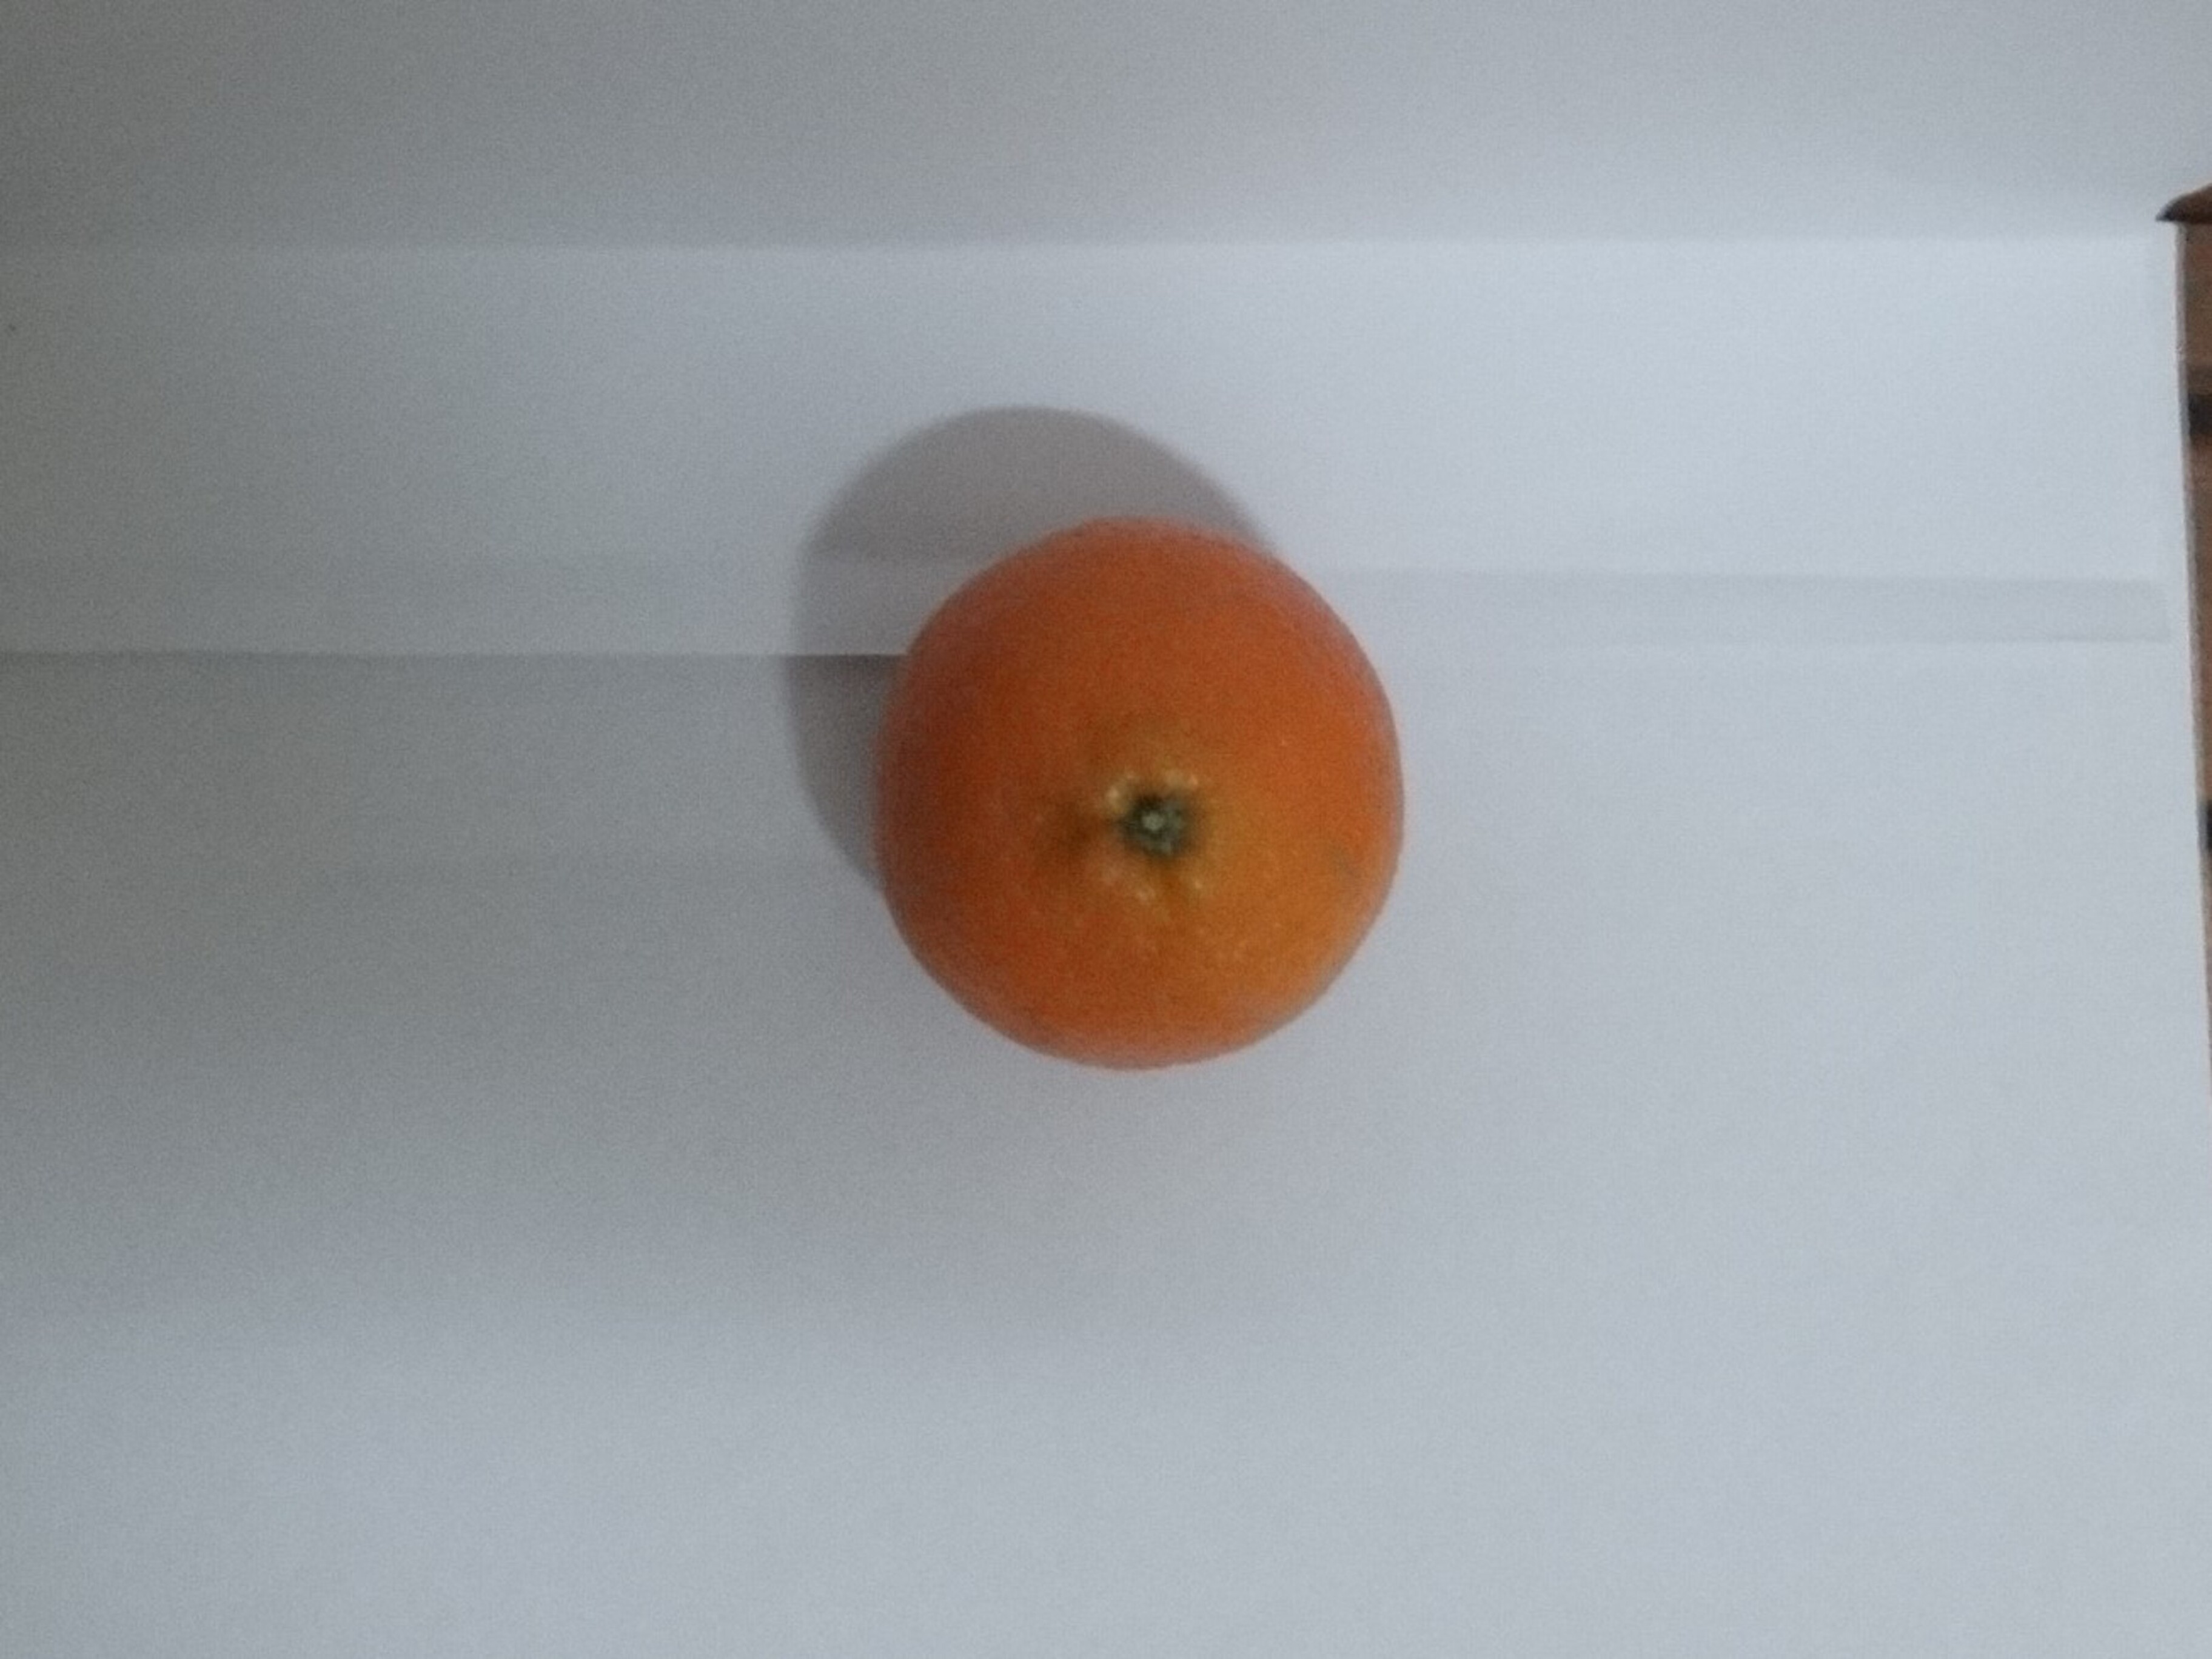
Citrus fruit variety: tankan